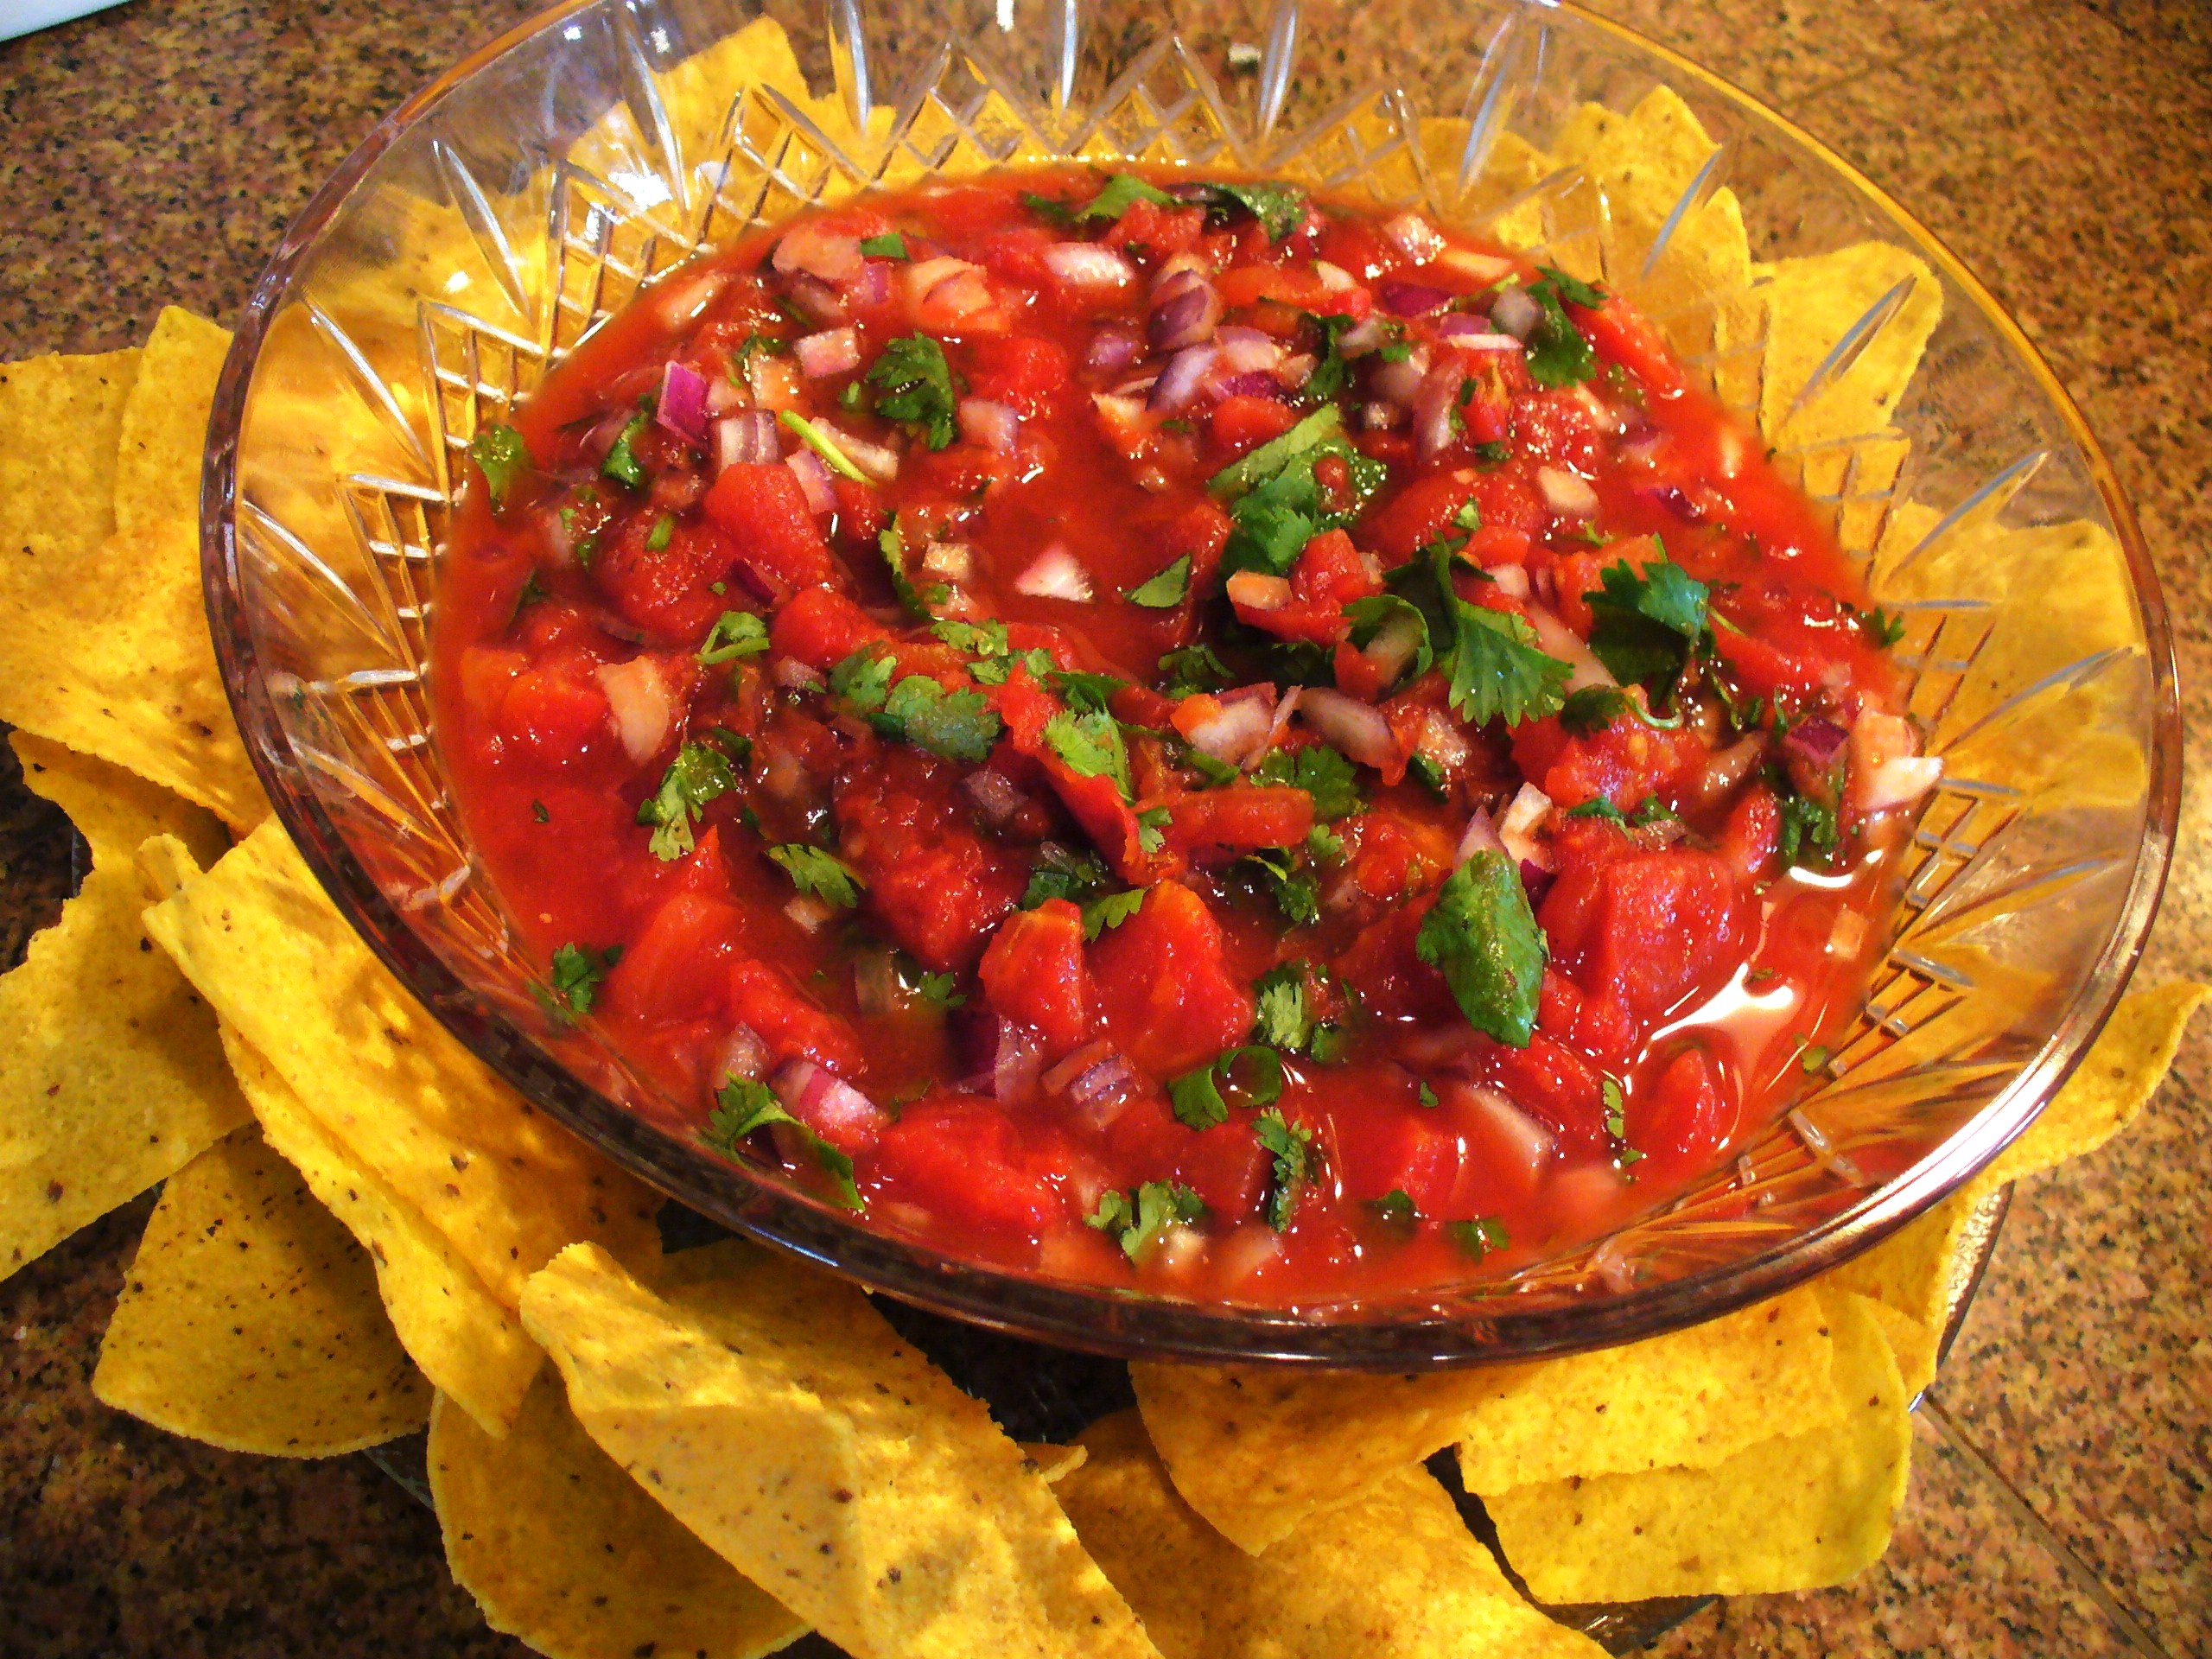
mexican food, tortilla chips, cilantro, salsa, cinco de mayo, quincy nieda, jalapeno, chile, tacos, tostadas, burrito, chalupas, carne asada, navidad, cumplianos, picante, chile con carne, ceviche, talapia con salsa, dish, food, cuisine, Pebre, ingredient, pico de gallo, salsa sauce, produce, recipe, vegetable, Southwestern united states food, curry, G ve, indian cuisine, meat